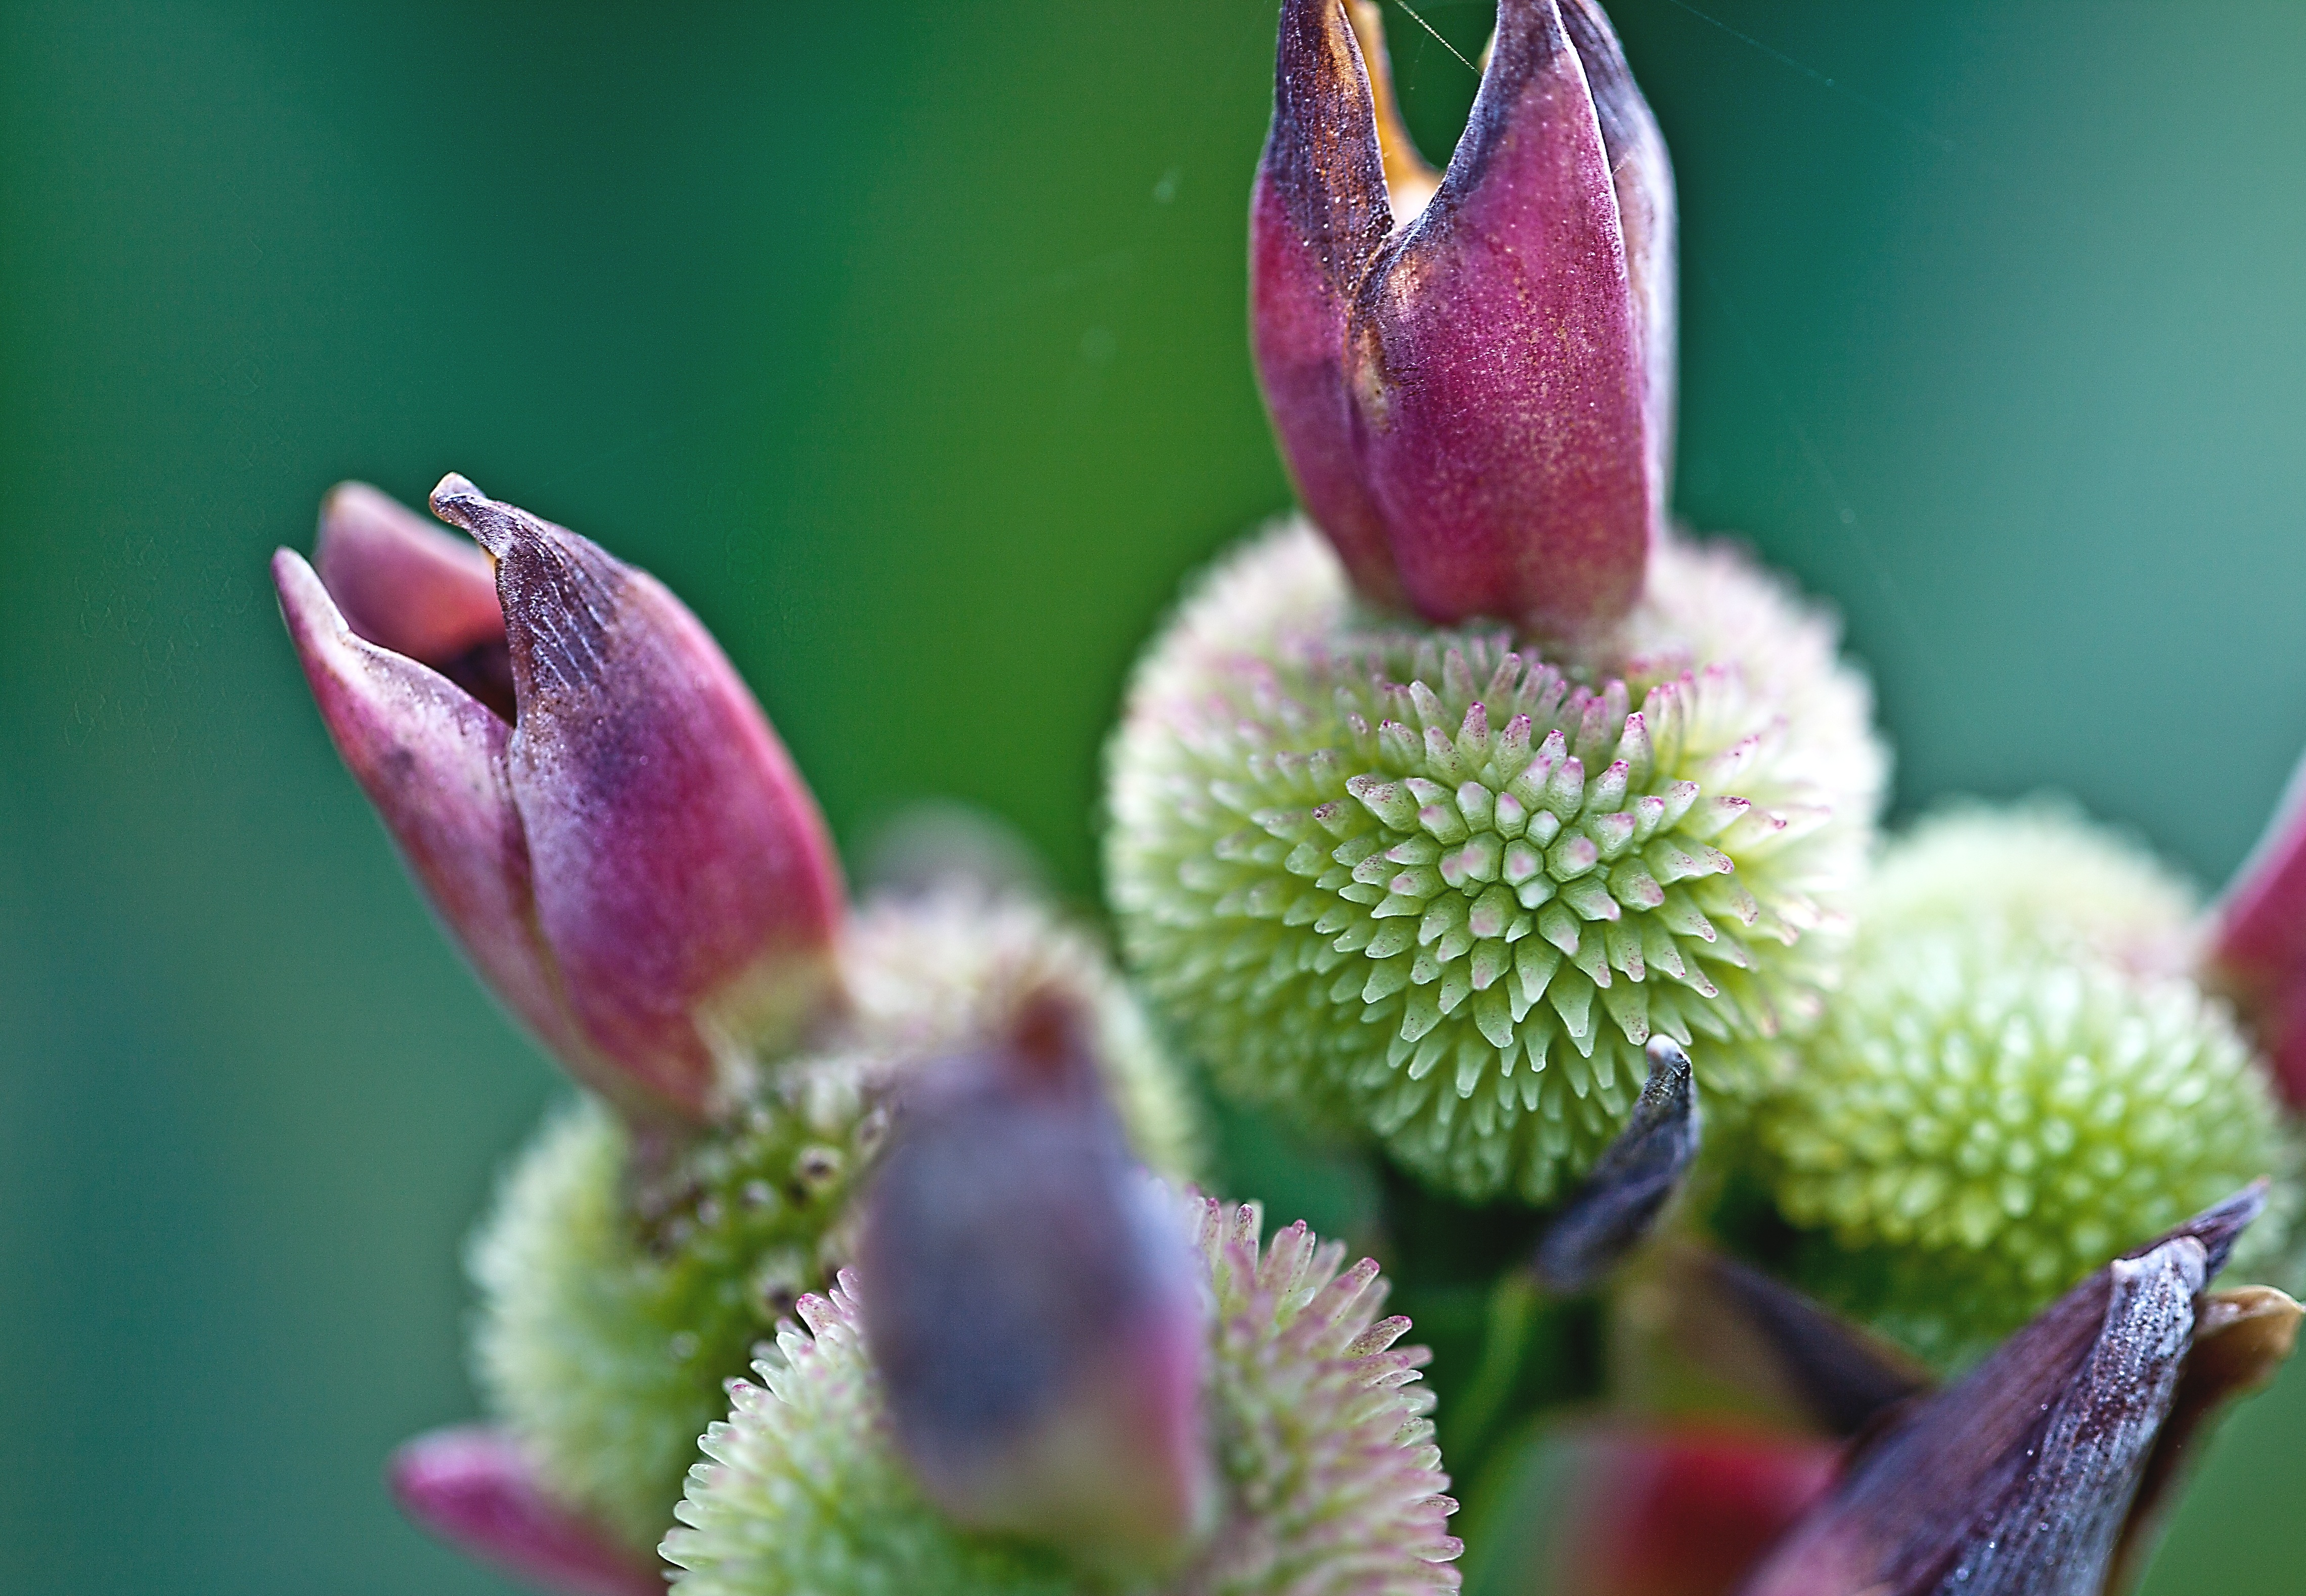
nature, blossom, plant, photography, fruit, leaf, flower, petal, summer, green, produce, botany, garden, closeup, flora, wildflower, close up, seeds, bud, fruiting bodies, vanishing, morning light, macro photography, flowering plant, a flower garden, menopause, kanna, overblown flower, plant stem, land plant